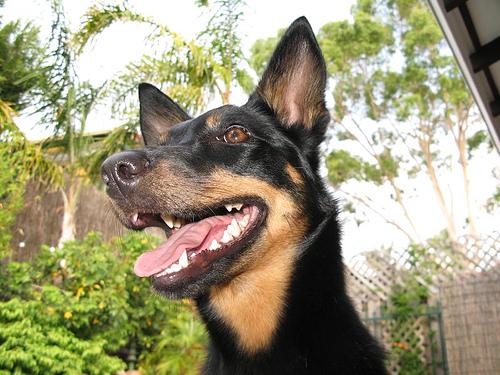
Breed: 209-n000049-kelpie